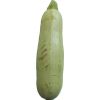
Label: Zucchini 1